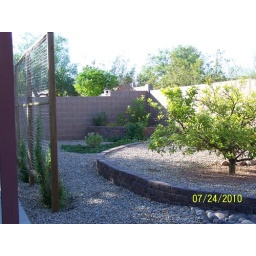
The terrace around the orange tree worked out really well.